The Light of the Sun

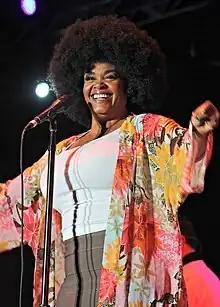
Scott in concert in 2012

The album was released in the United States on June 21, 2011, on Scott's own imprint label, Blues Babe Records, distributed by Warner Bros. Records, her first release by the label. It is the first release under the distribution deal between Blues Babe and Warner Bros. It was released on June 27 in the United Kingdom. In the first week of release, the album debuted at number one on the "Billboard" 200, selling 135,000 copies in the US. It was her first number-one album there. It sold 55,000 copies the following week, and by May 2015, it had sold 479,000 copies.